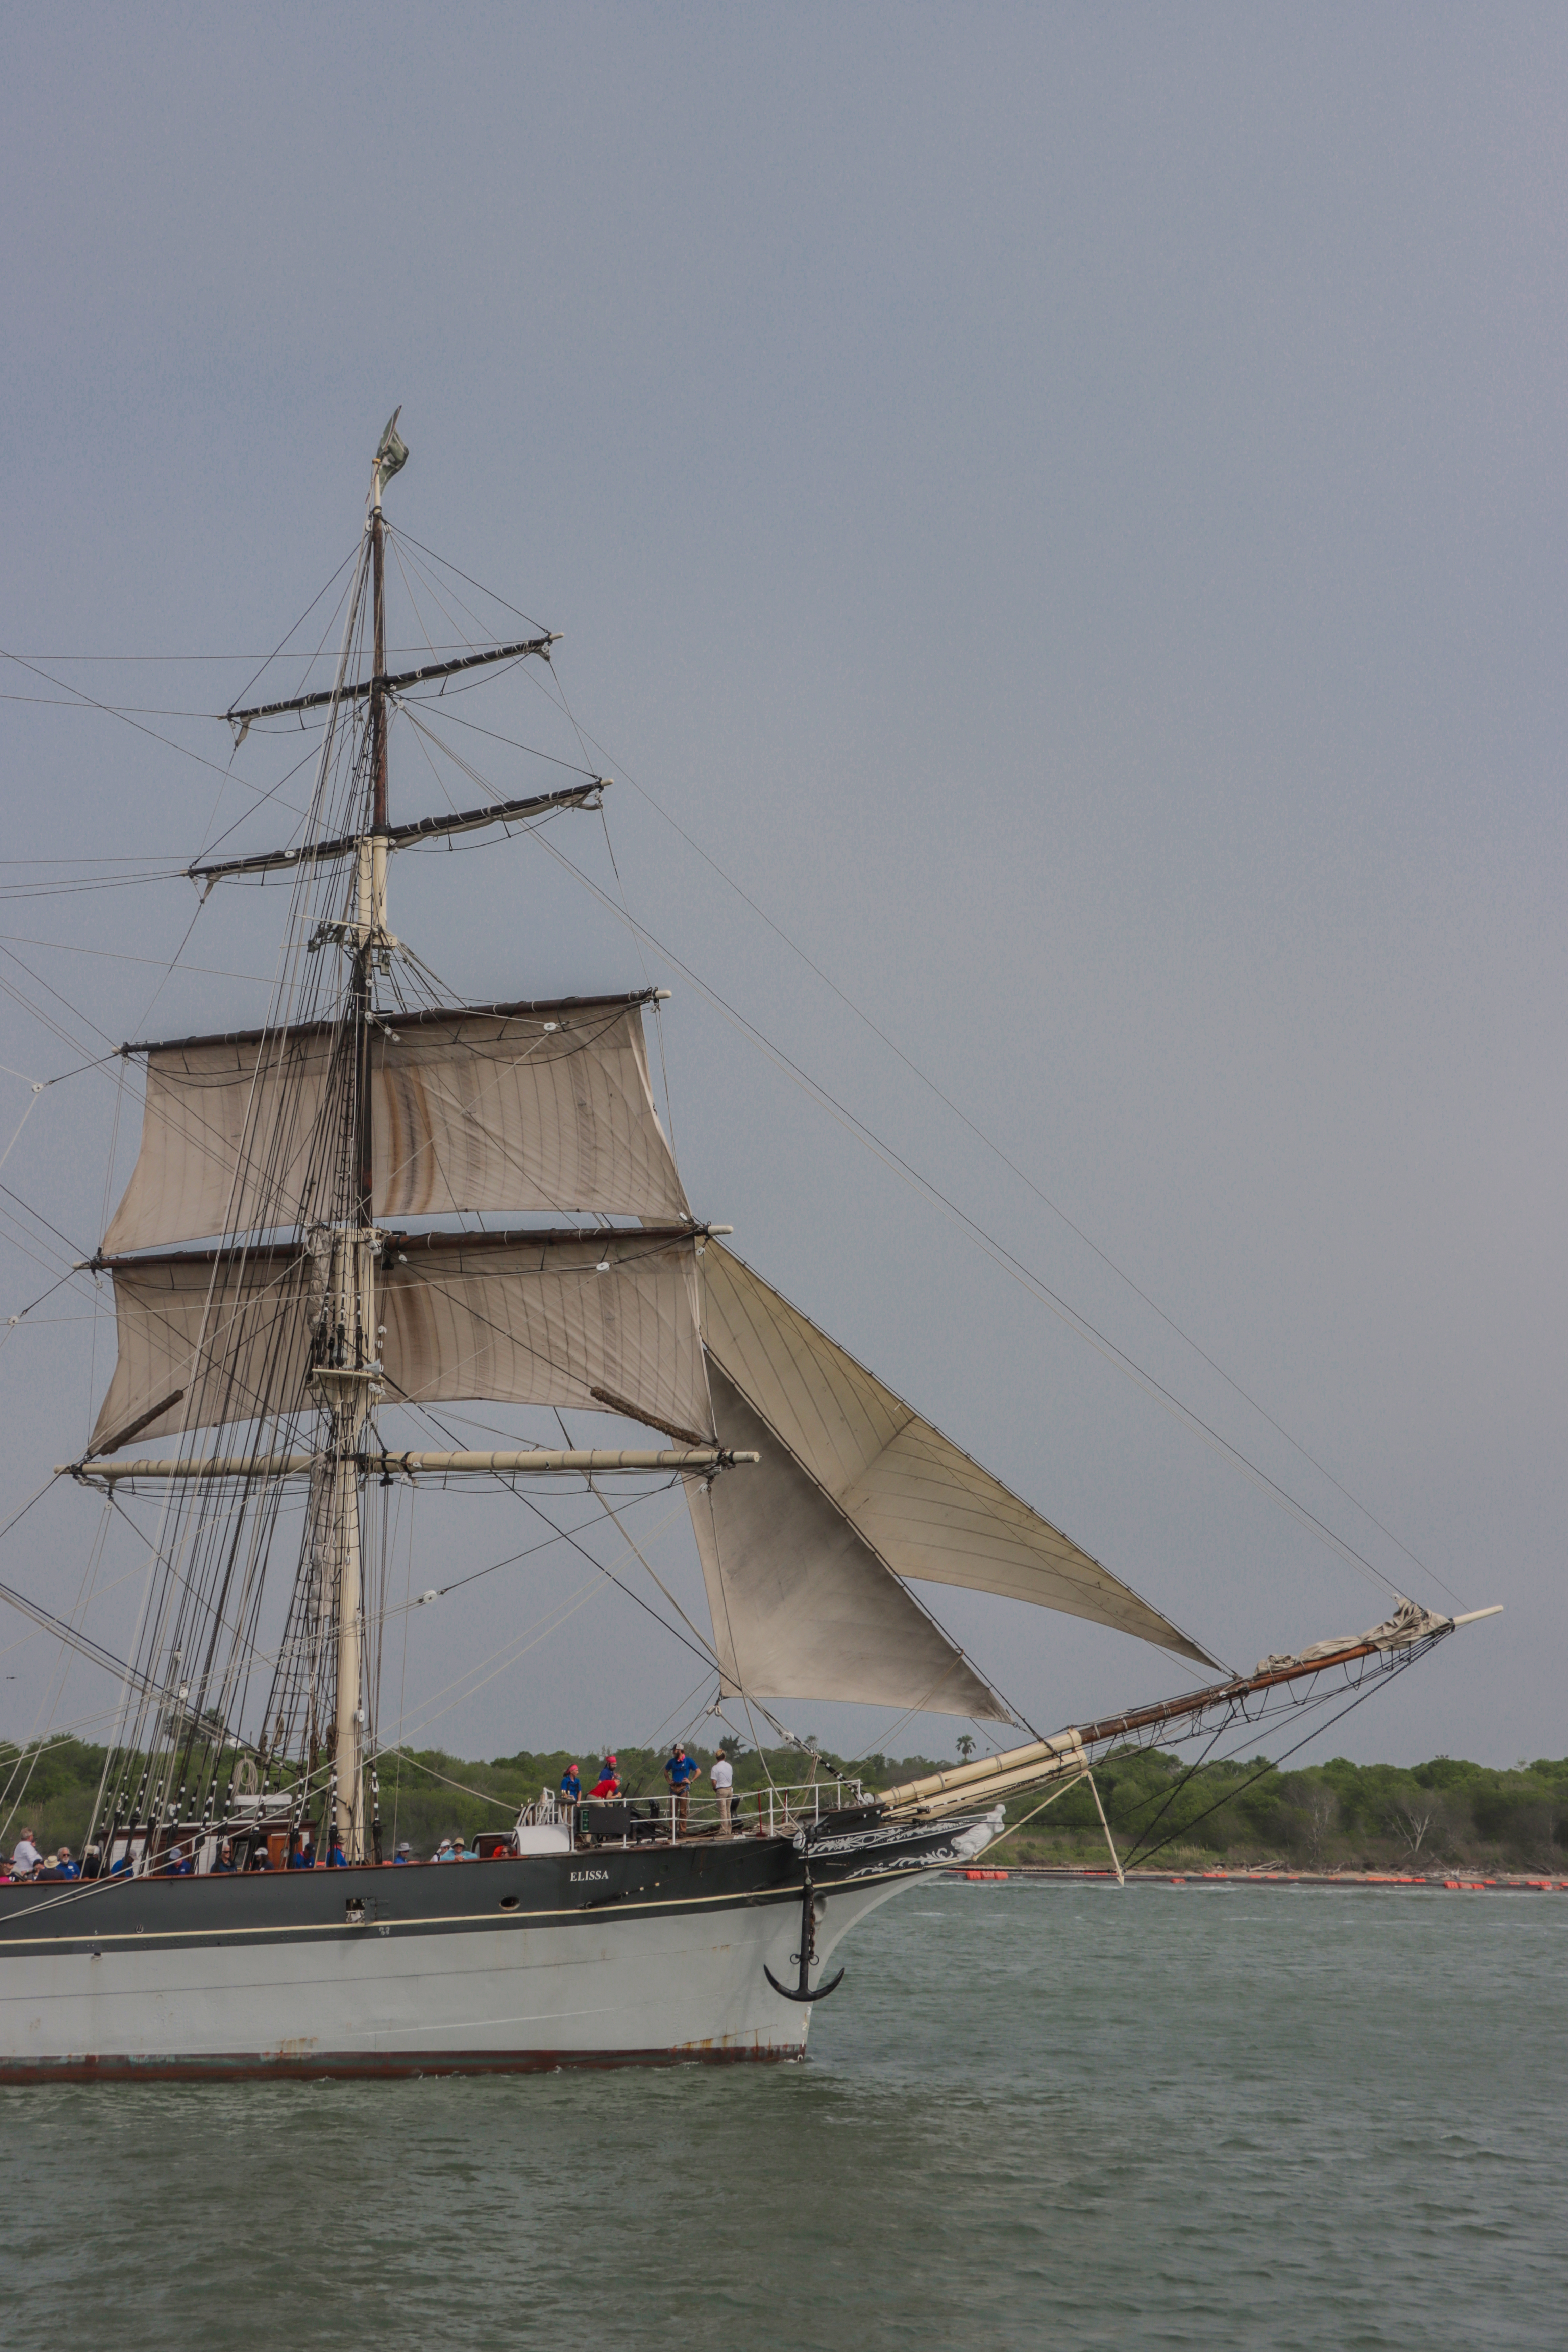
outdoors, water, sky, galvestonbay, texas, boat, watercraft, vehicle, mast, lake, ship, barquentine, sailboat, tall ship, full rigged ship, ship replica, training ship, boats and boating equipment and supplies, cloud, sailing ship, east indiaman, barque, galiot, sloop of war, water transportation, carrack, windjammer, ocean, brigantine, sail, sailing, flagship, pole, brig